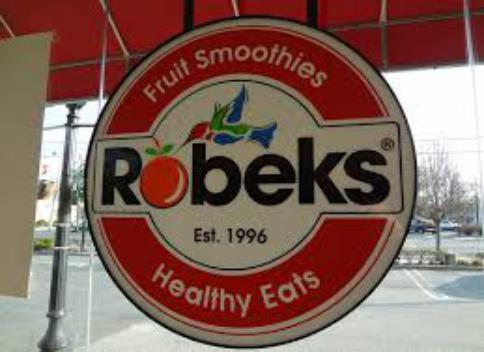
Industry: Food